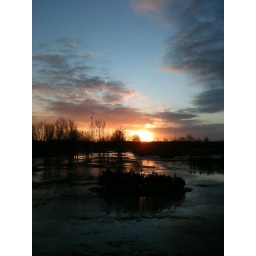
snow turned into ice... ice turned into water... water turns in to pretty grass - let's hope so.